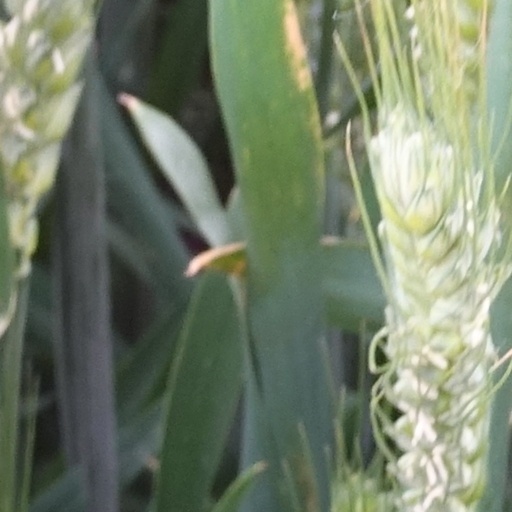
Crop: wheat